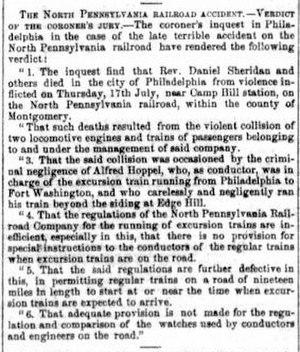
Verdict du jury d'accusation publié dans le New York daily tribune
La Grande catastrophe ferroviaire de 1856 a eu lieu à une vingtaine de kilomètres au nord-ouest de Philadelphie le 17 juillet 1856, lorsque deux trains circulant en sens inverse sur la même voie se sont heurtés, faisant officiellement 67 morts et 61 blessés, bilan alors le plus meurtrier de la jeune histoire du chemin de fer. Elle est connue sous les appellations de Désastre de Camp Hill dans le comté de Montgomery et de Tragédie du train de pique-nique dans la ville de Philadelphie et est restée l'un des évènements marquants de cette époque.